No. 46 Squadron RAF

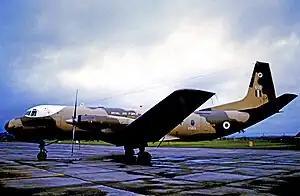
46 Squadron Andover C.1 in 1971

In January 1956, the unit began converting to Javelins, and the first arrived in February, together with eight Meteor NF 11s: the NF 12s were sent off to No. 72 Squadron RAF. By May, all squadron pilots had converted and 15 Javelins were held; eight were earmarked for intensive flying trials whose target was 1,000 hours in two months – a feat believed by some to be impossible, but achieved in fact by "a wartime spirit." On 15 June, the squadron lost its commanding officer, Wing Commander Birchfield, in a Javelin crash. He was replaced by Wing Commander Harold ("Harry") E. White DFC** AFC (subsequently appointed CBE on retiring as an Air Commodore in 1978).